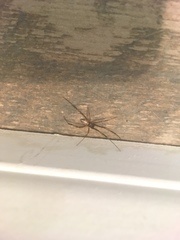
Species: Lactrodectus_hesperus